Boeing 757

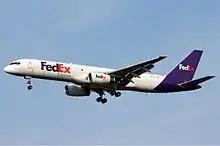
A Boeing 757-200SF of FedEx Express, the variant's largest single operator.

The 757-200SF is a passenger to freighter conversion developed by Boeing following an order for 34 aircraft plus 10 options by DHL. It entered service in 2001 with the initial ex-British Airways aircraft converted at Boeing's Wichita site and subsequent blocks of aircraft converted by Israel Aerospace Industries and ST Aerospace Services. Modifications included the removal of passenger amenities, main deck structural reinforcement, addition of cargo handling flooring and the installation of a 757-200PF port-side cargo door in the forward fuselage. The forward two entry doors and lobby area of the passenger aircraft are retained resulting in a main deck cargo capacity of 14 full sized pallets and one smaller LD3. Environmental controls can be fitted for animal cargo such as racehorses, and rear exits and window pairs are retained on some aircraft to facilitate animal handlers. ST Aerospace continued to offer 14, 14.5 and 15 Unit load device variants of the SF in 2020.